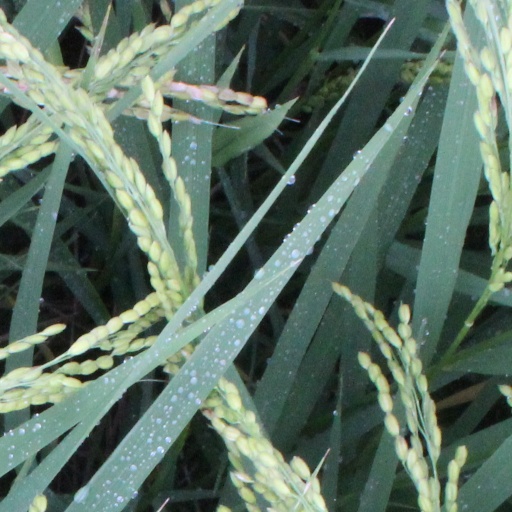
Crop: rice